Castleton station (Vermont)

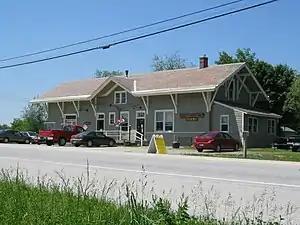
Castleton station in 2010

Castleton station is an Amtrak intercity train station in Castleton, Vermont. Originally built by the Rutland and Whitehall Railroad in 1850, the depot is now privately owned, and is located across from the northern terminus of the Delaware and Hudson Rail Trail. Castleton replaced Fair Haven station on the "Ethan Allen Express" in January 2010. It serves nearby Castleton University and Lake Bomoseen.